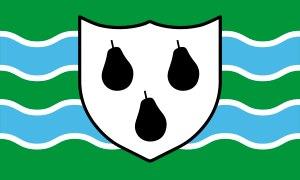
La poire est le fruit à pépins comestible au goût doux et sucré, produit par le poirier commun, arbre de la famille des Rosaceae.